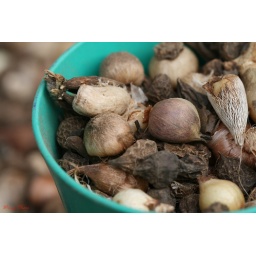
bulbs in a bowl..the blue bowl turns out to be a nice contrast